Plourdosteus

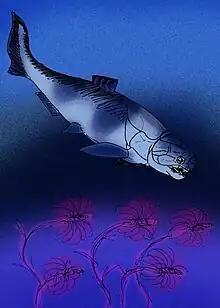
Artist's reconstruction of "Plourdosteus trautscholdi"

Plourdosteus is an extinct genus of placoderm arthrodire which was relatively widespread in Euramerica during the Givetian to Frasnian ages of the Devonian. It was a small placoderm, with "P. canadensis" specimen MNHM 2-177 measuring long.